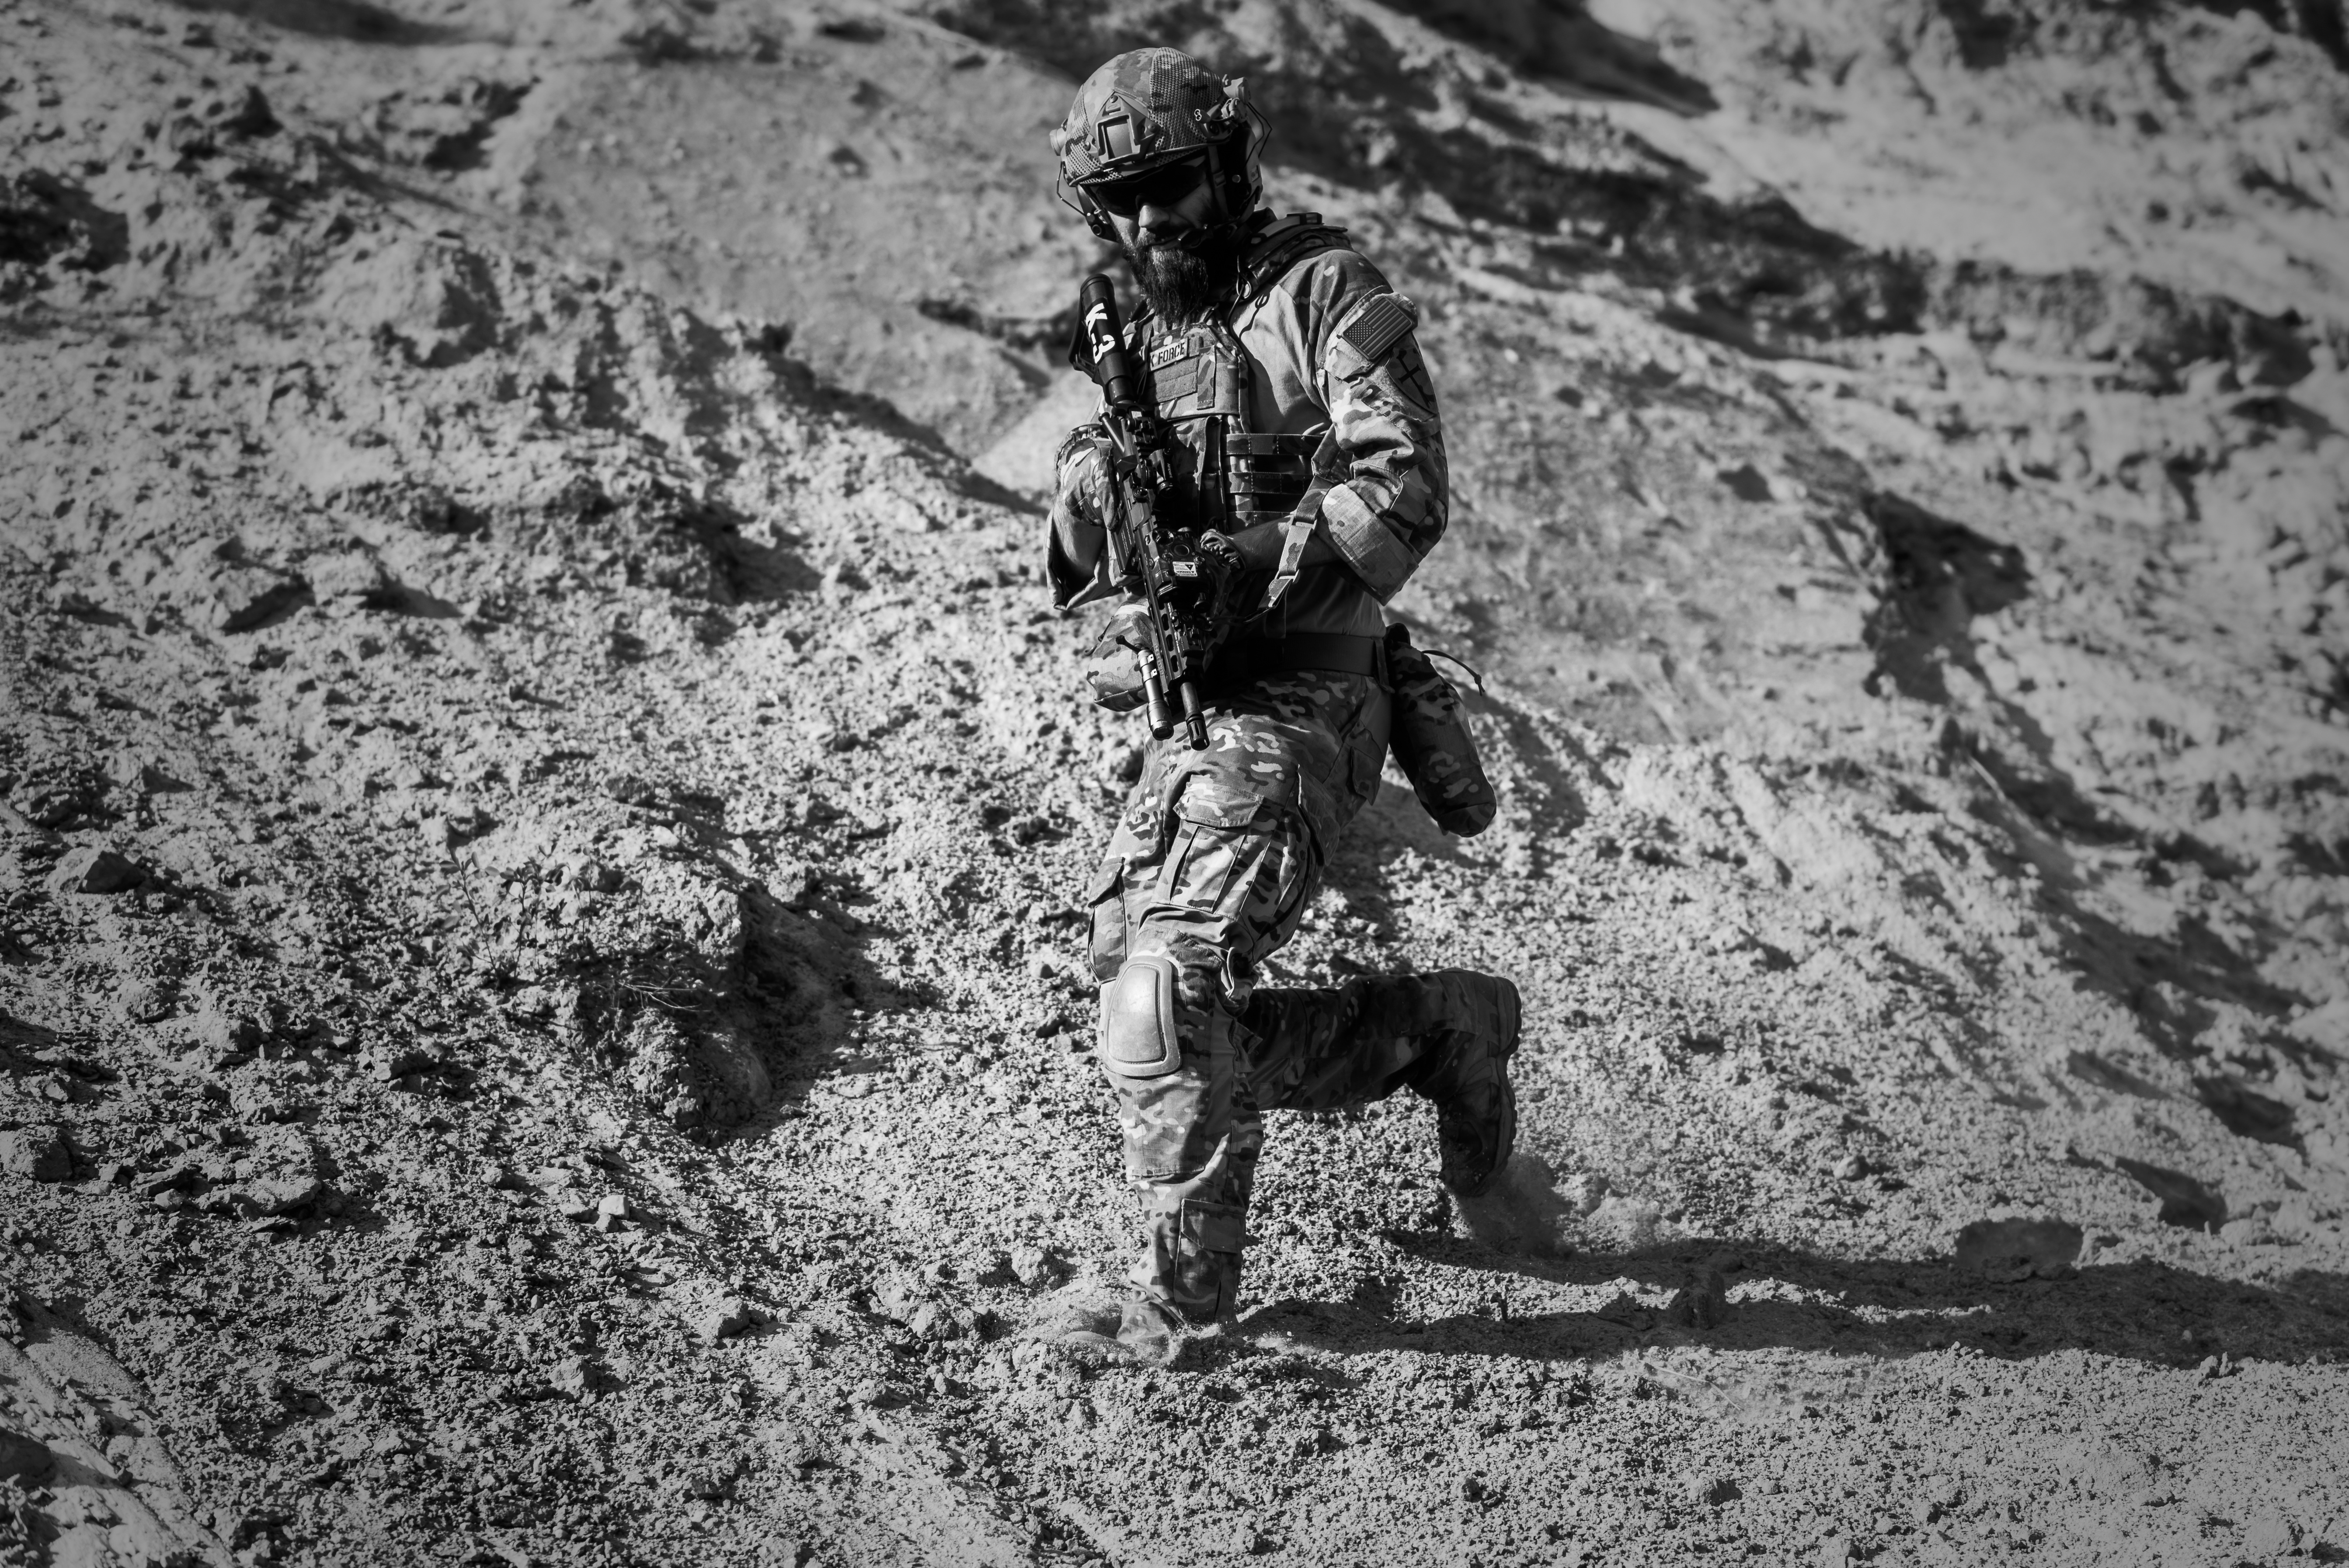
man, nature, outdoor, sand, person, black and white, group, people, sport, desert, adventure, backpack, smoke, young, soldier, action, freedom, monochrome, extreme, lifestyle, activity, war, team, guns, active, infantry, gunshow, monochrome photography, adventure travel, asg